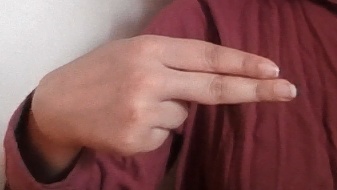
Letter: ain